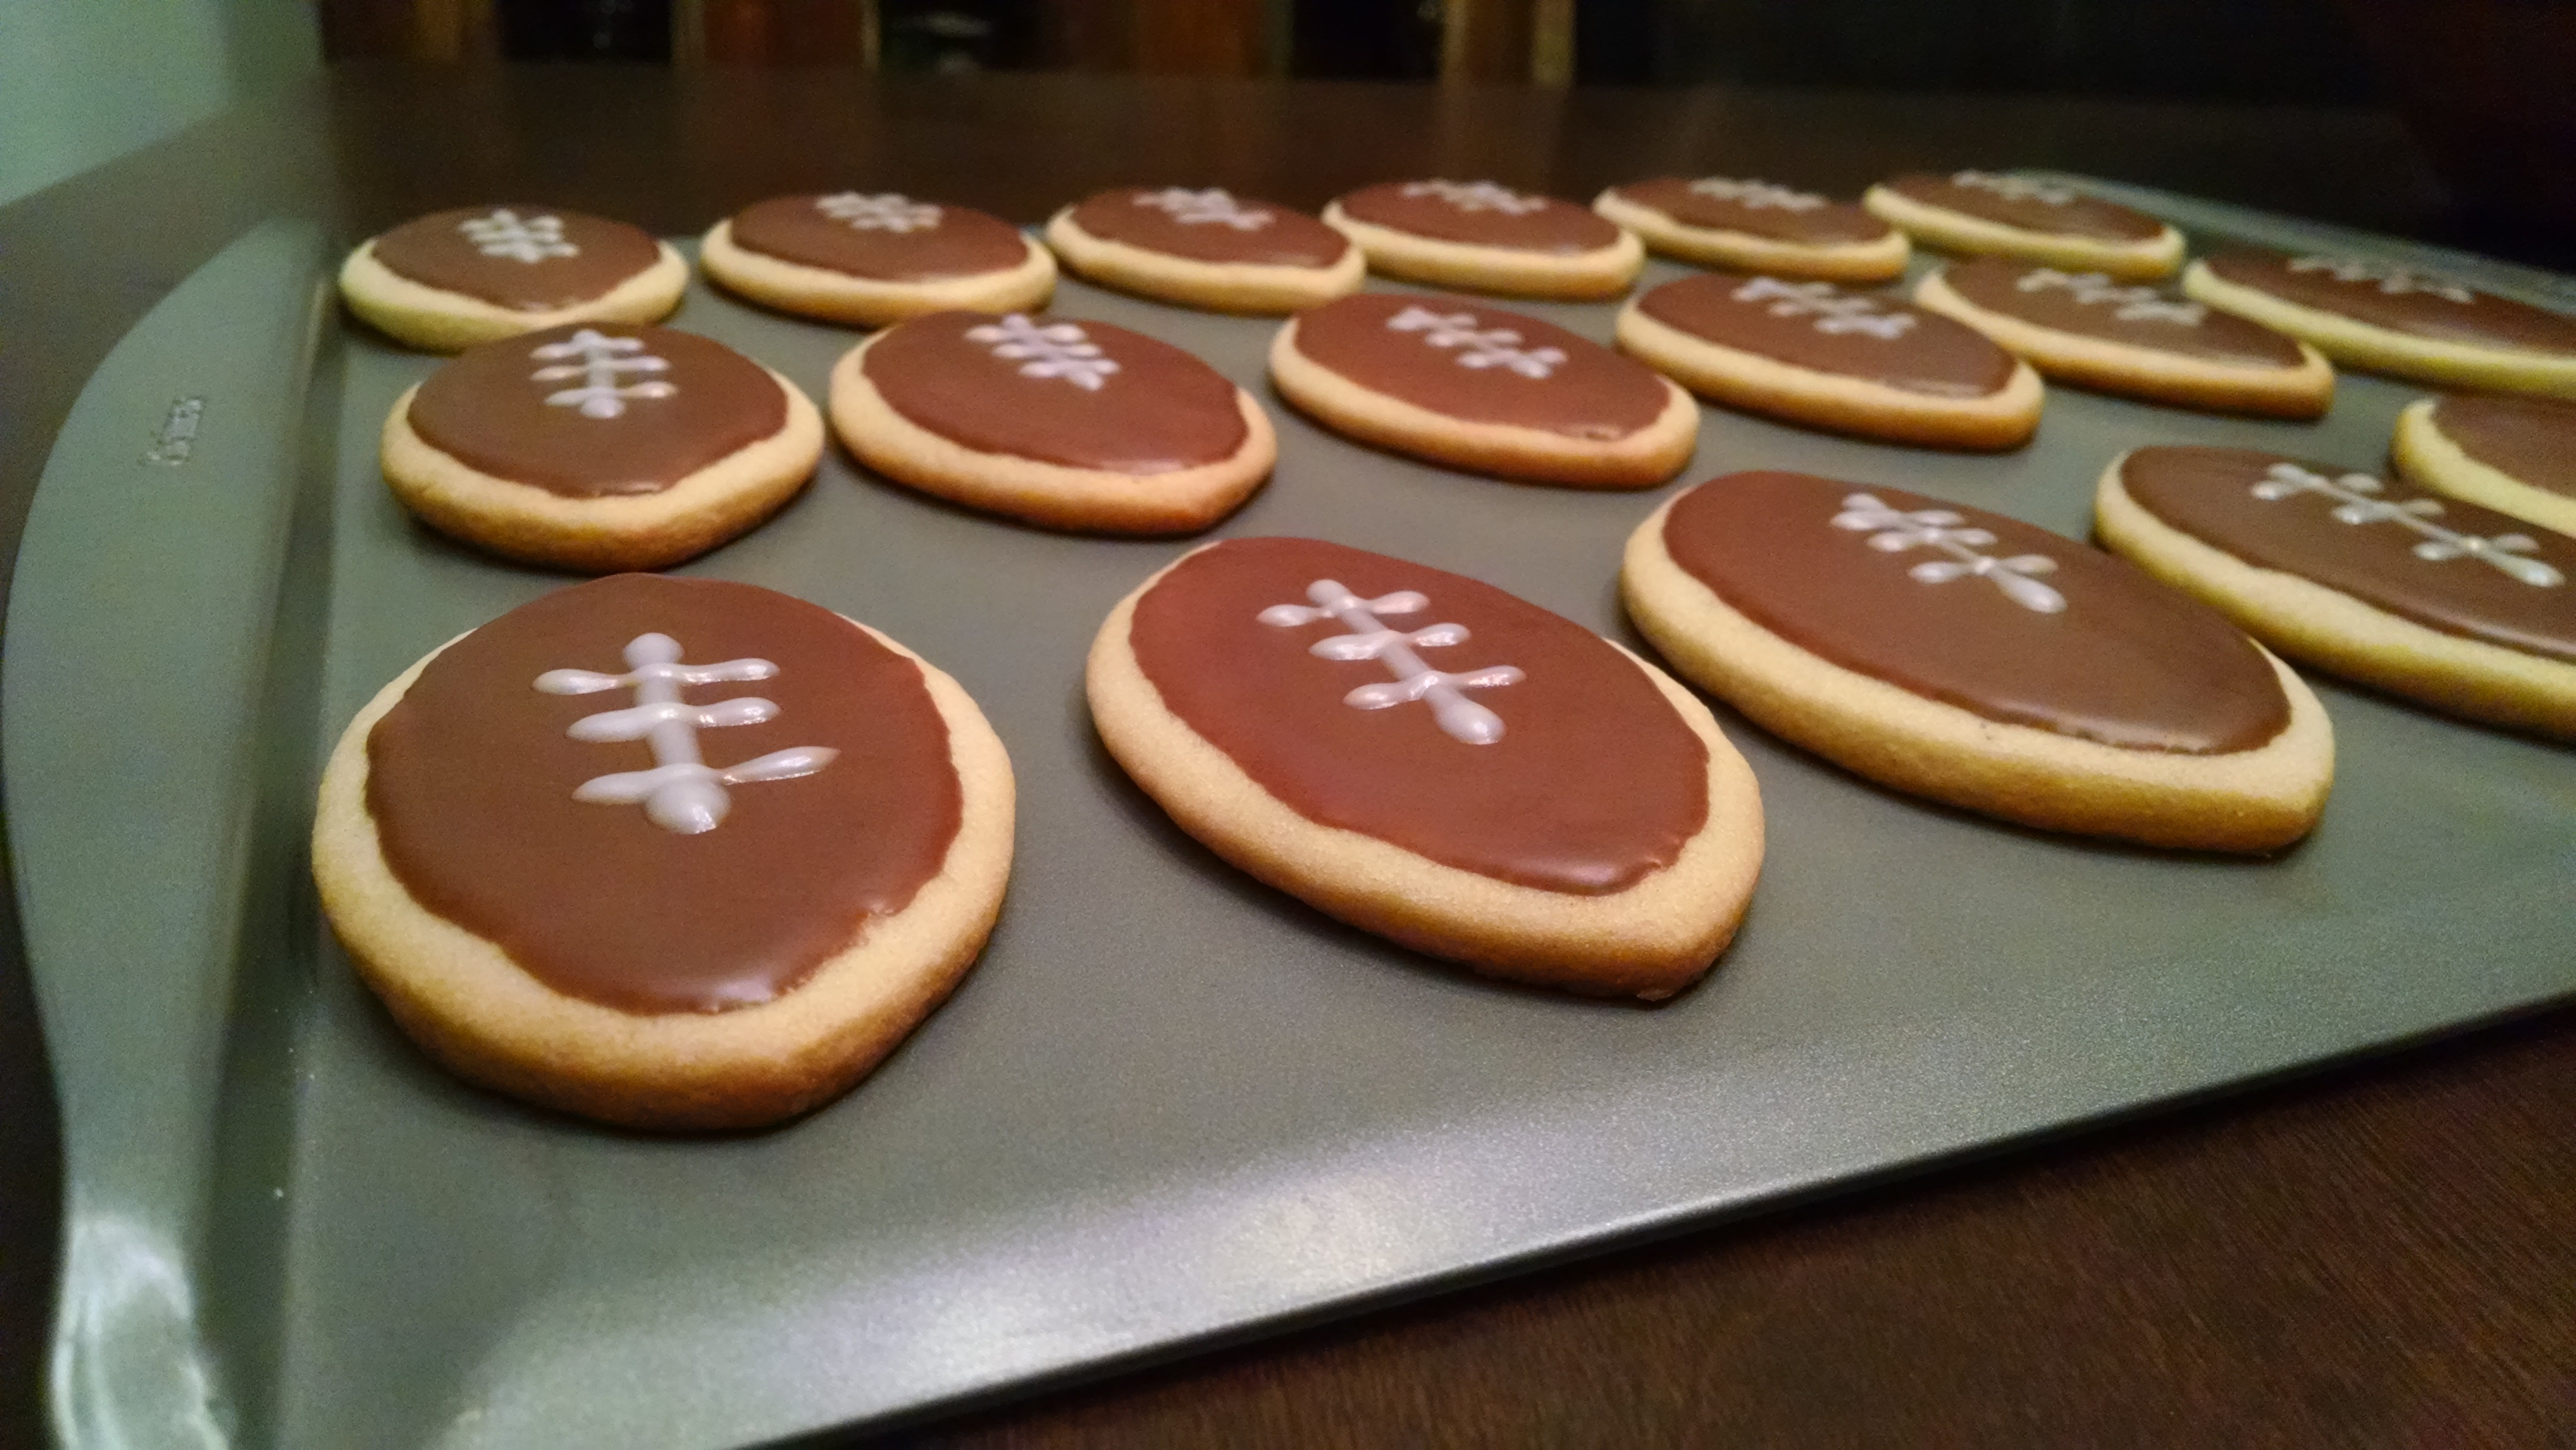
meal, food, football, breakfast, baking, dessert, cake, cookies, icing, sweetness, baked goods, snack food, cookies and crackers, sugar cookies, football treats